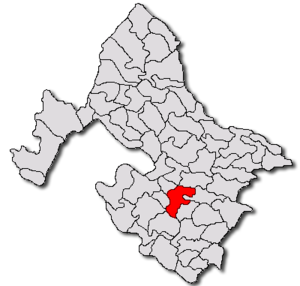
Vânju Mare est une ville roumaine du județ de Mehedinți, dans la région historique de l'Olténie et dans la région de développement du Sud-Ouest.